Heteromeles

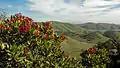
Growing in Contra Costa County, California

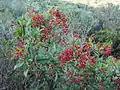
Plant fruiting on Mount Diablo, Contra Costa County

It is native to extreme southwest Oregon, California, and the Baja California Peninsula.